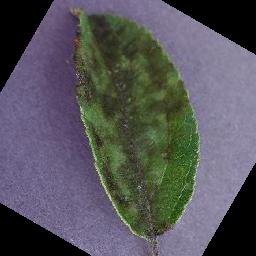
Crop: apple
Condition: scab